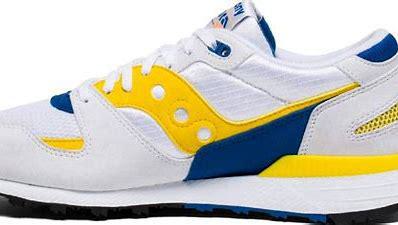
Brand: Saucony
Model: Azura